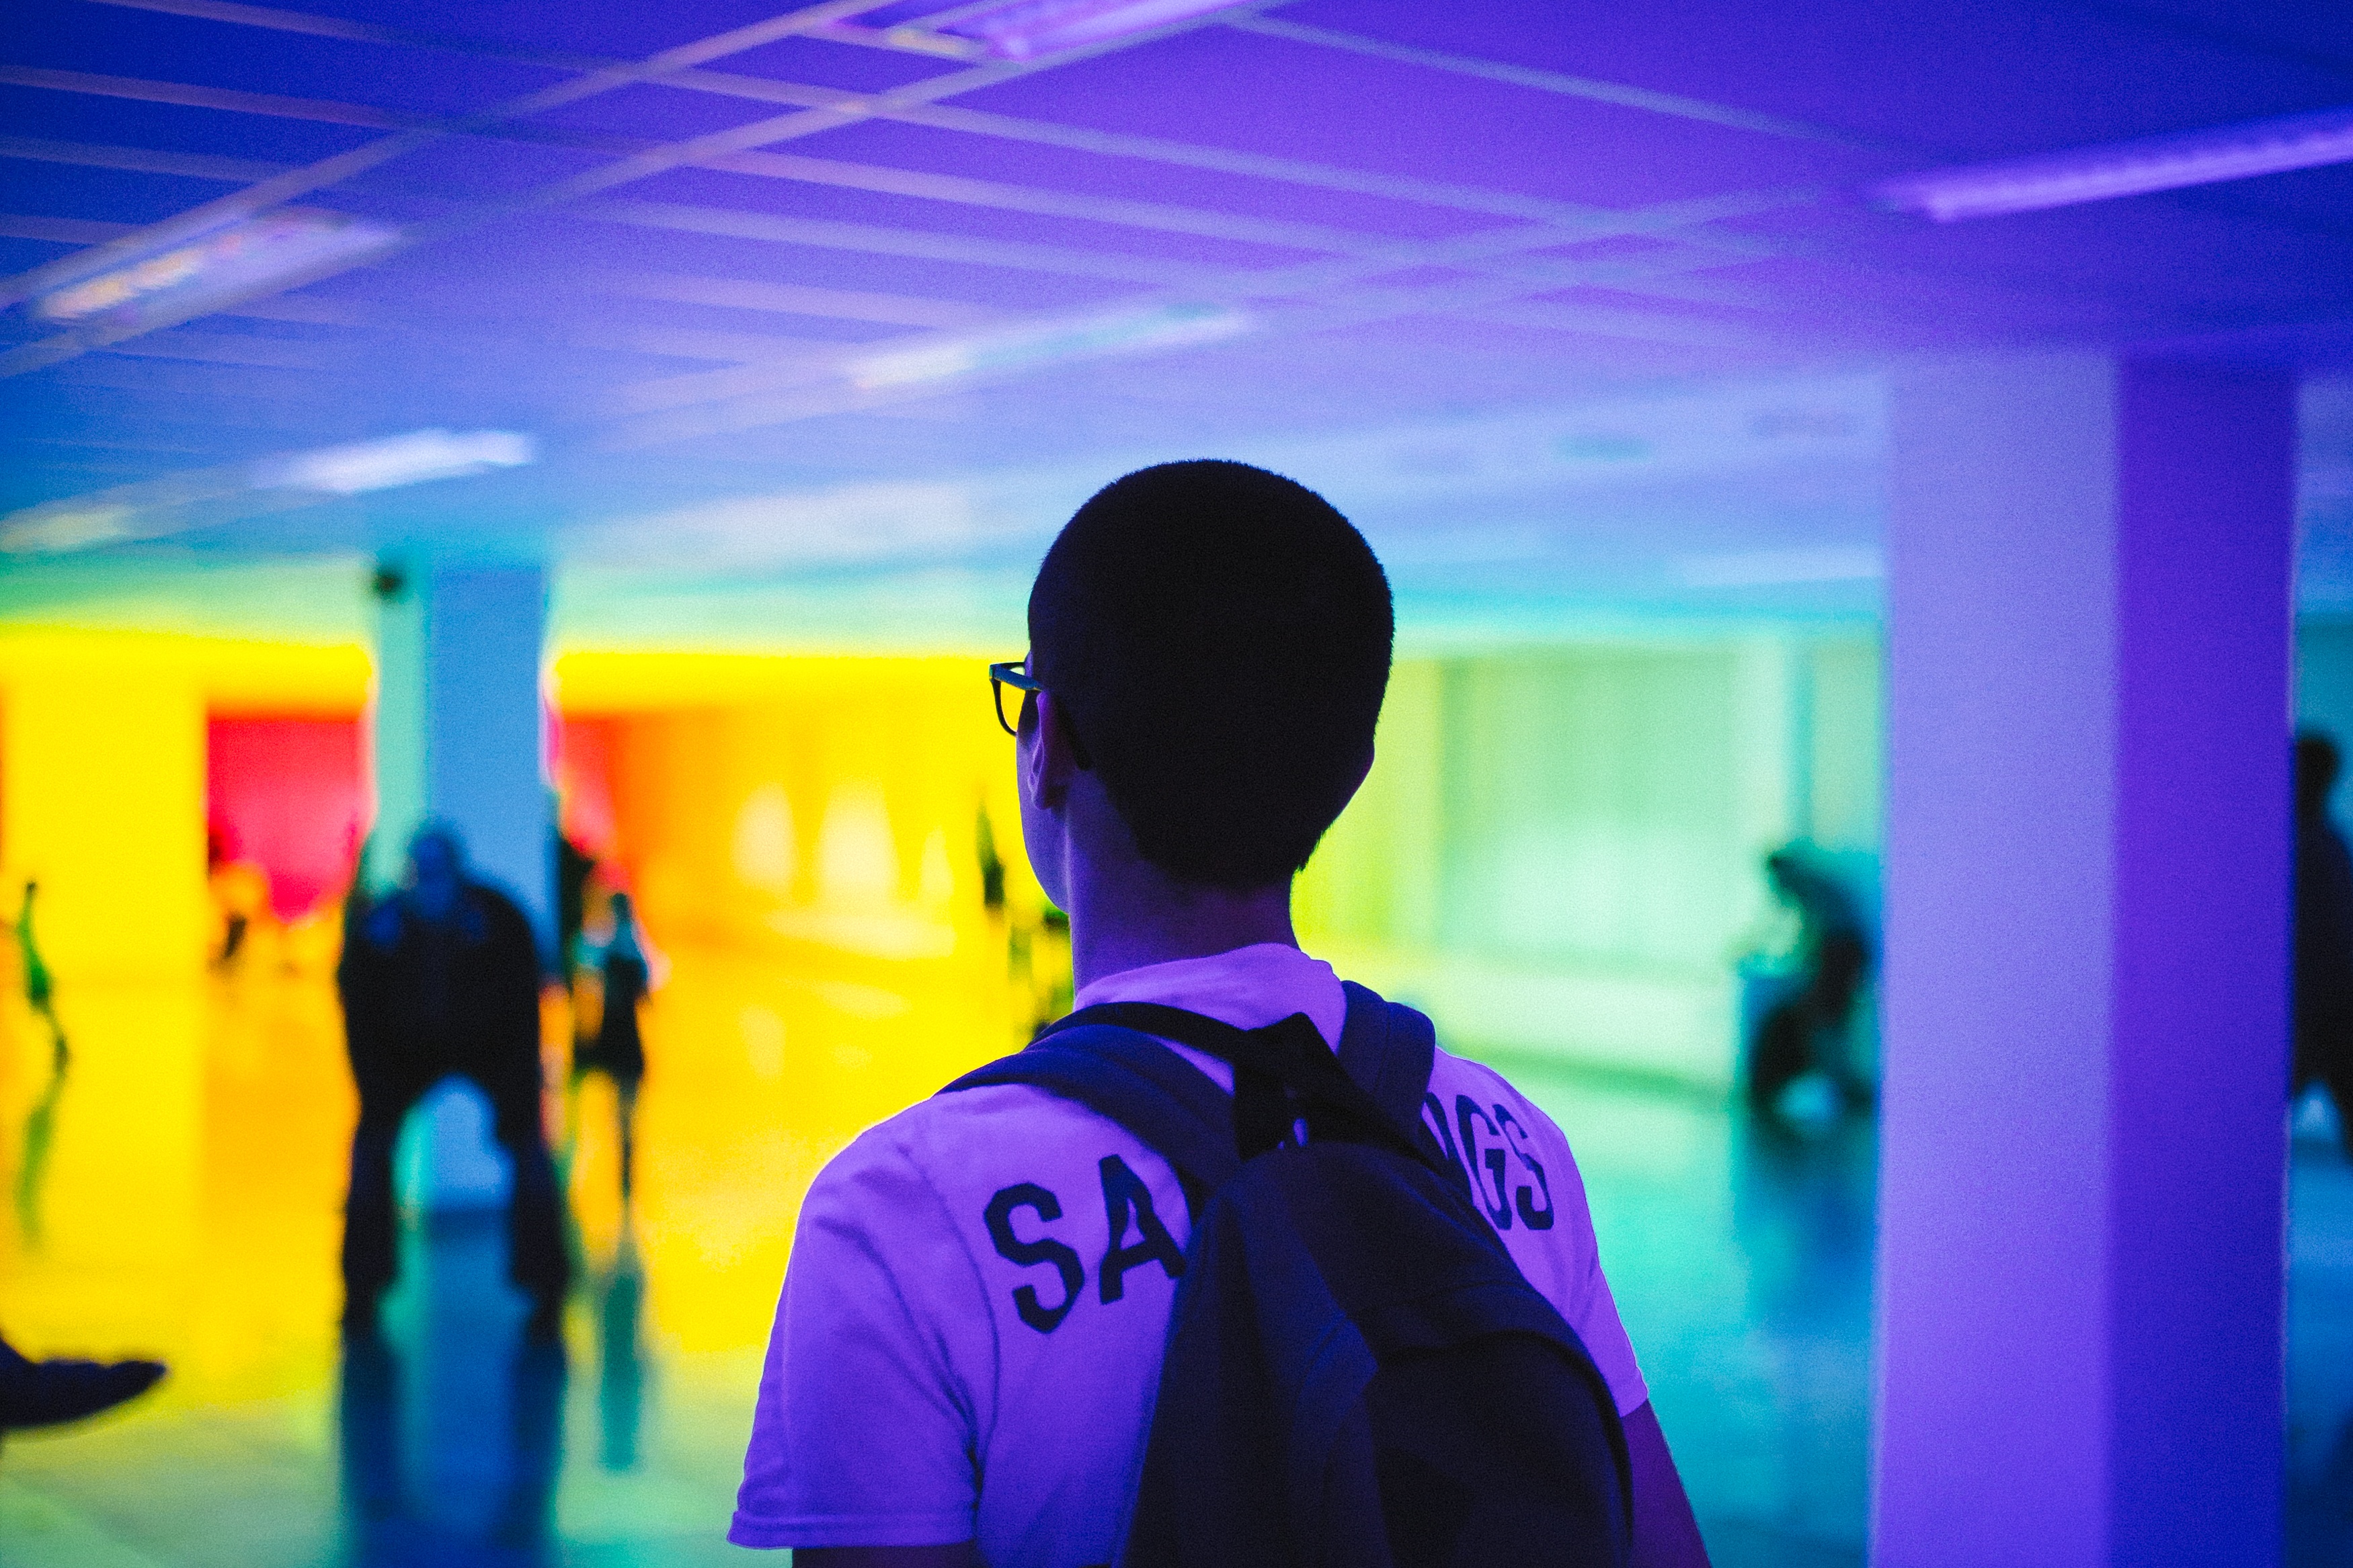
color, blue